Rideau Hall

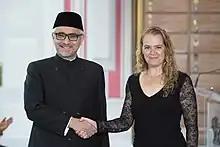
Governor General Julie Payette and Abdul Jailani, ambassador-designate of Indonesia during a presentation of credentials ceremony at Rideau Hall, 2019

The relatively free access to the grounds, which had been traditionally allowed since 1921 and enjoyed by tourists and local neighbours alike, ceased during Jeanne Sauvé's time as governor general from 1984 to 1990; access was granted only through invitation, appointment, or pre-arranged tours on certain days. The decision to do so was based on concerns expressed by the Royal Canadian Mounted Police and the National Capital Commission for the security of the vicereine and brought Rideau Hall in line with other official residences, including 24 Sussex Drive and Buckingham Palace, that did not allow public access. However, Sauvé was reported to have also been personally concerned for her safety, saying: "I'm worried about those crazy men out there."